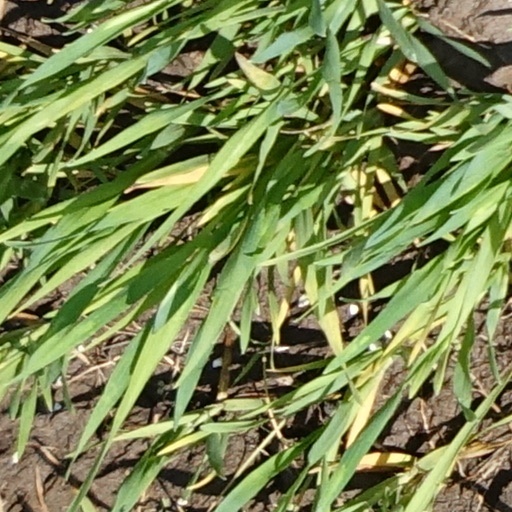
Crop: wheat